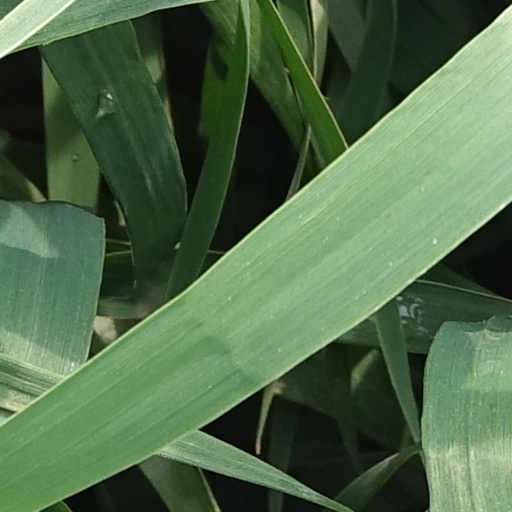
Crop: wheat